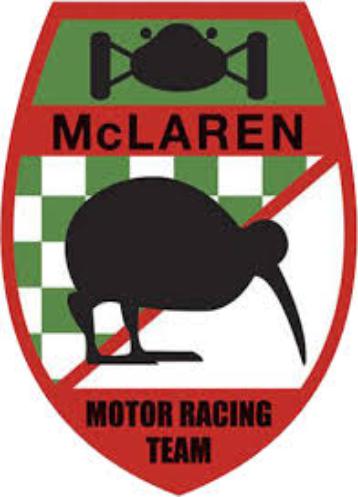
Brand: mclaren
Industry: Transportation